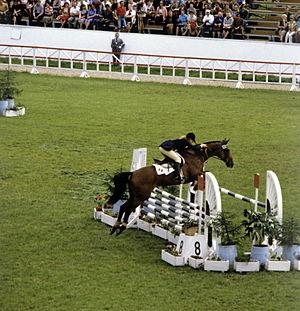
Anna Casagrande est une cavalière italienne.
Sergueï Alexeïevitch Soubbotine est une photographe russe.